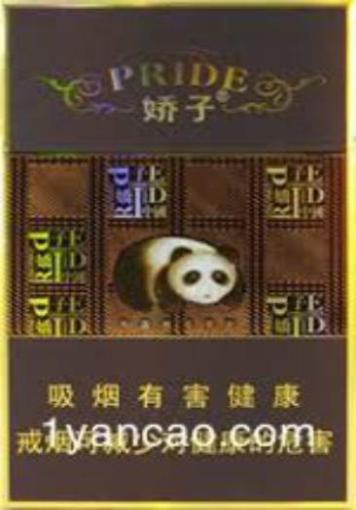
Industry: Necessities